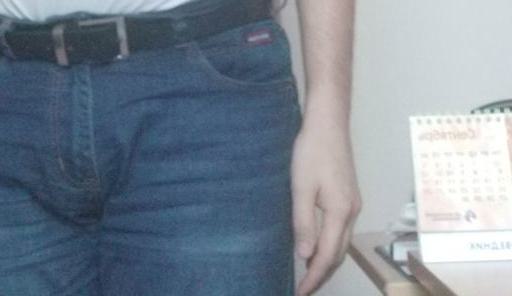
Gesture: no_gesture